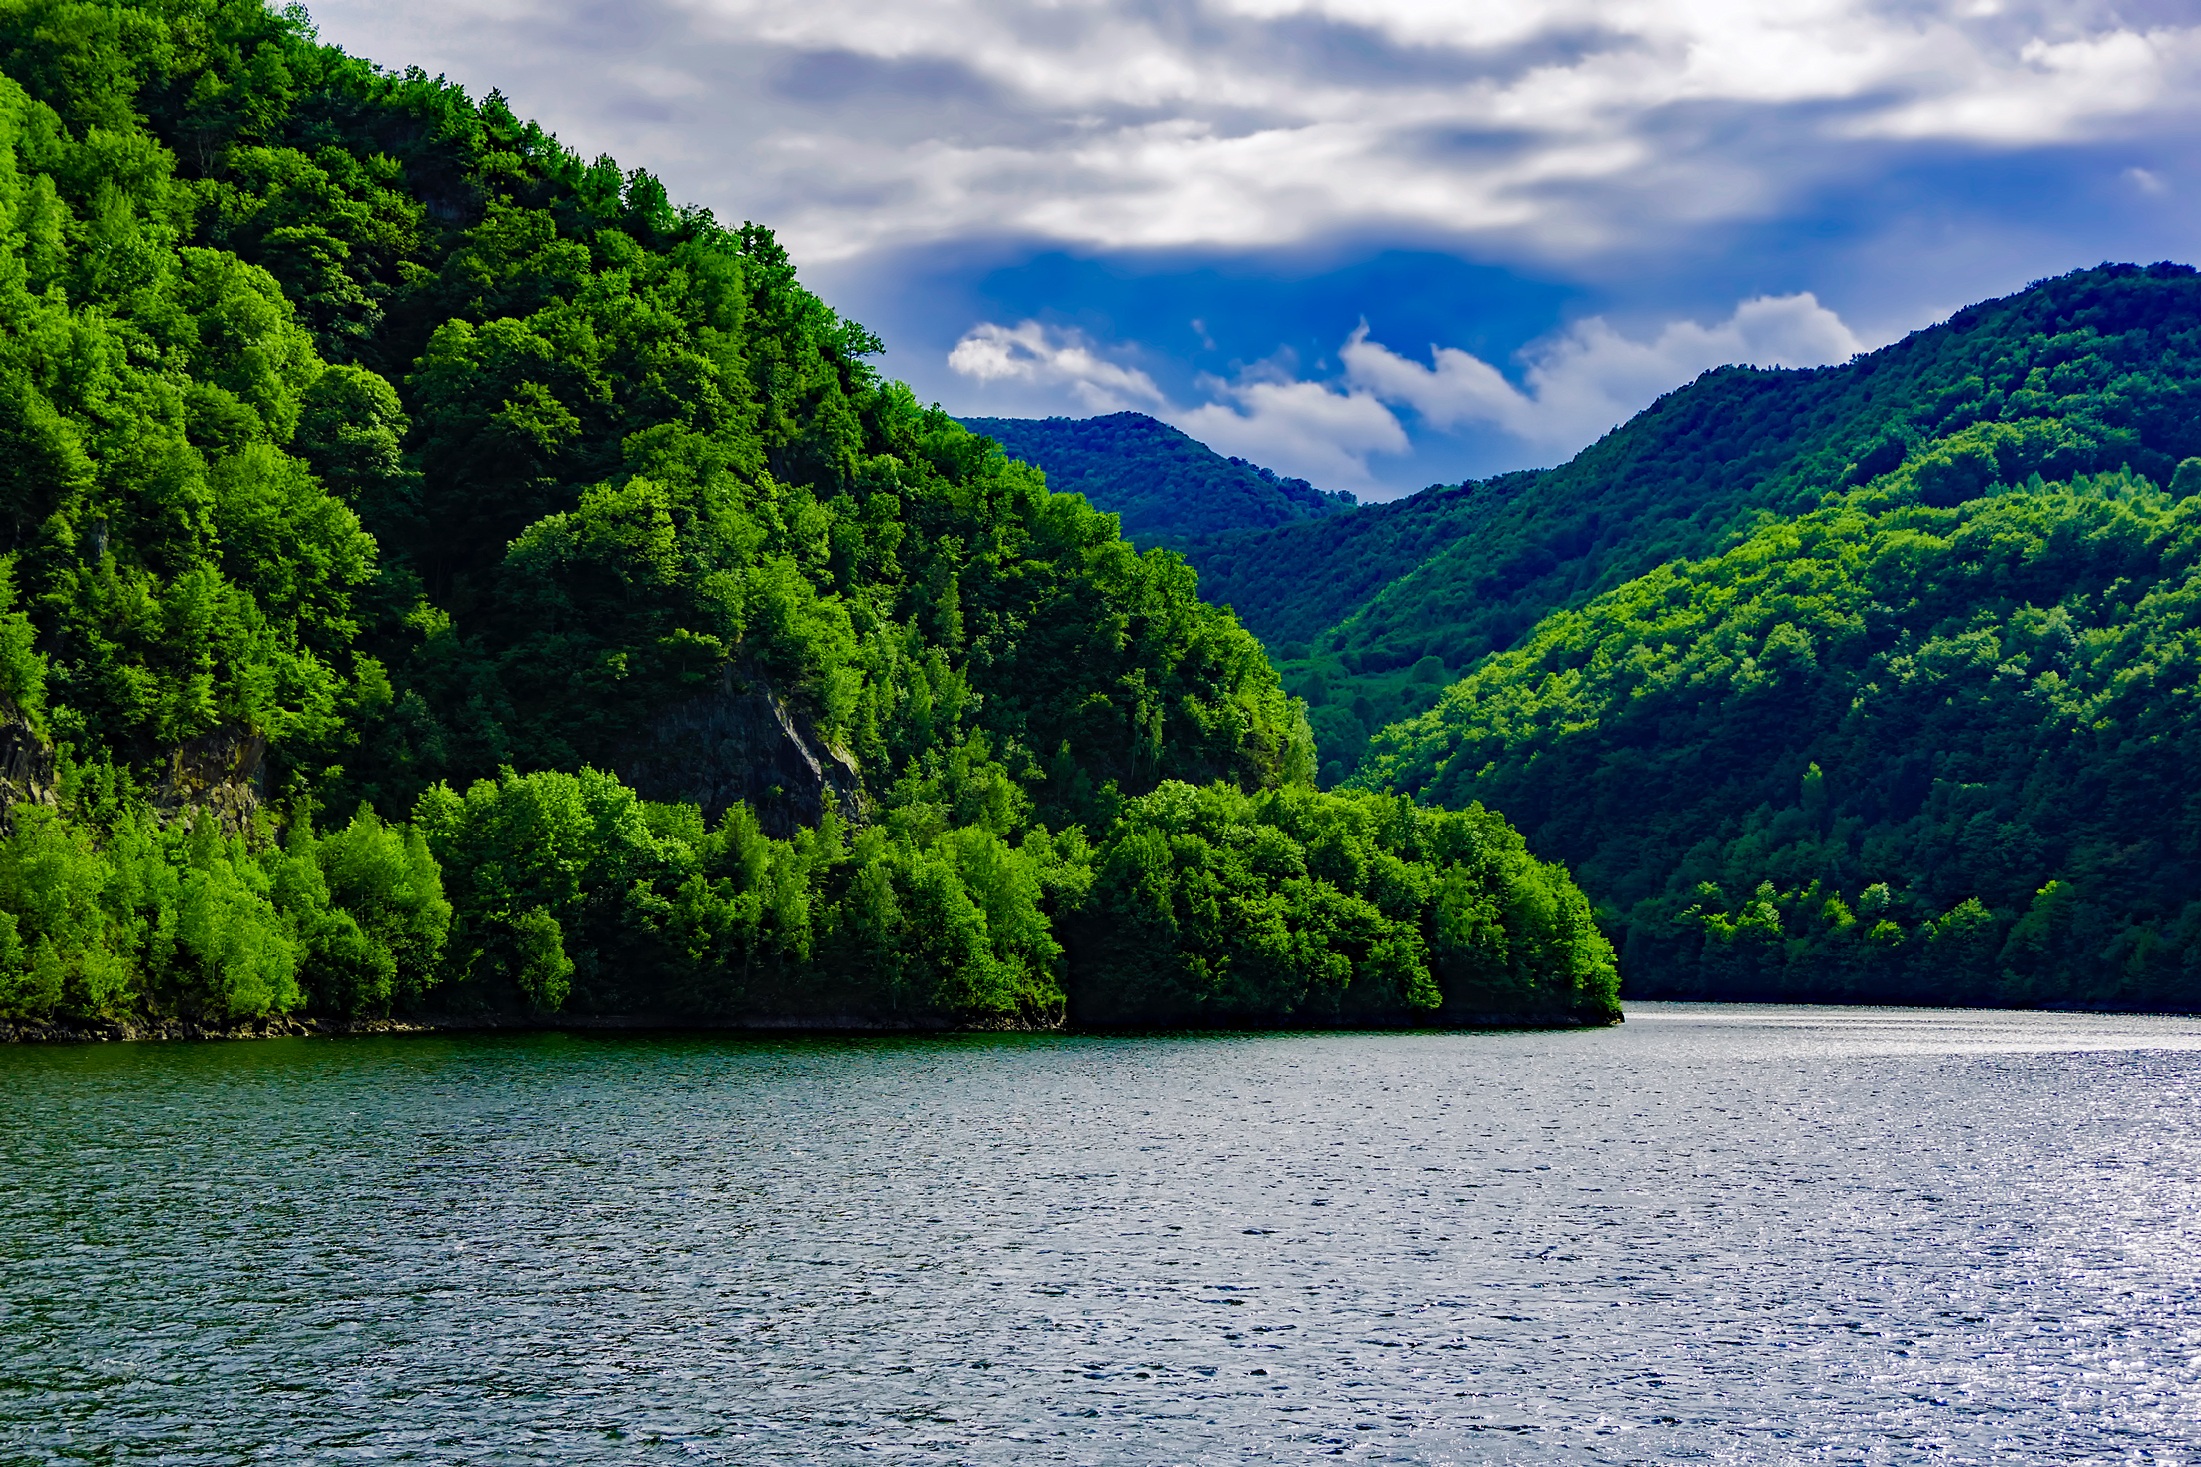
landscape, tree, water, nature, forest, wilderness, mountain, cloud, lake, river, valley, mountain range, country, rural, reflection, fjord, reservoir, highland, national park, body of water, trees, outdoors, woods, hdr, mountains, loch, ecosystem, romania, landform, geographical feature, woody plant, mountainous landforms